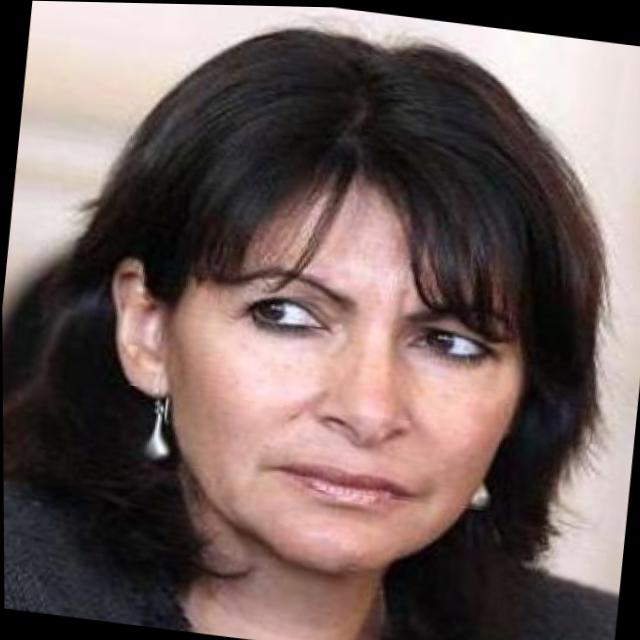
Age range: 45-64